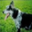
Label: dog